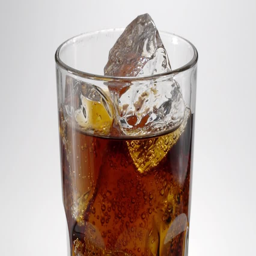
slow - motion cola poured in a glass